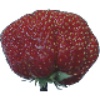
Label: Strawberry Wedge 1